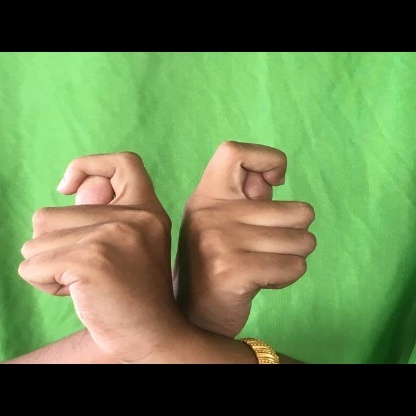
Mudra: Berunda